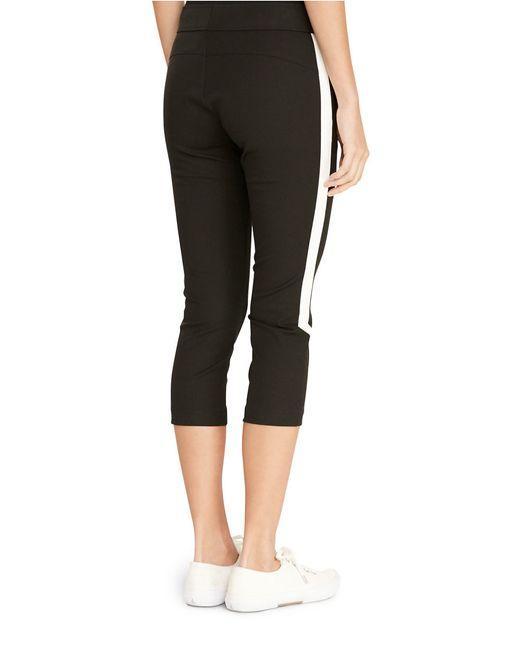
Schmaler Schnitt unten mit weißem Streifendesign